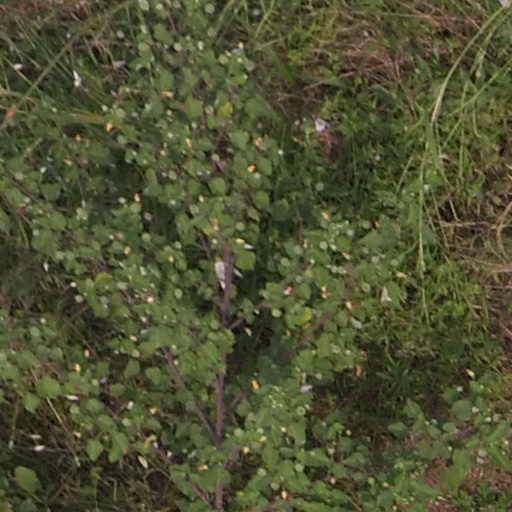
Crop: maize; corn